Comrade

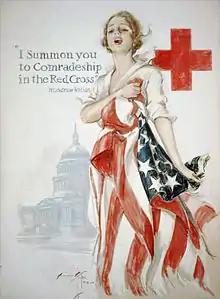
World War I American Red Cross poster by Harrison Fisher, 1918

In political contexts, comrade means a fellow party member. The political use was inspired by the French Revolution, after which it grew into a form of address between socialists and workers. Since the Russian Revolution, popular culture in the West has often associated it with communism. As such, it can also be used as a derogatory reference to leftists, akin to "". In particular, the Russian word may be used as derogatory reference to communists.